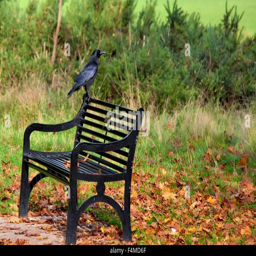
person perched on a park bench in autumn